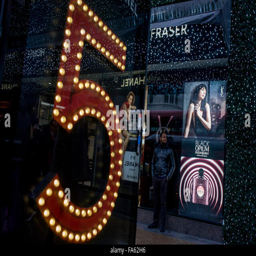
a number in the foreground on a bus stop with ads for fashion business in the window